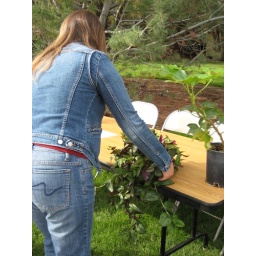
The variety of plants in the PSSC Ag Days Food Fair booth always makes for a colorful display.